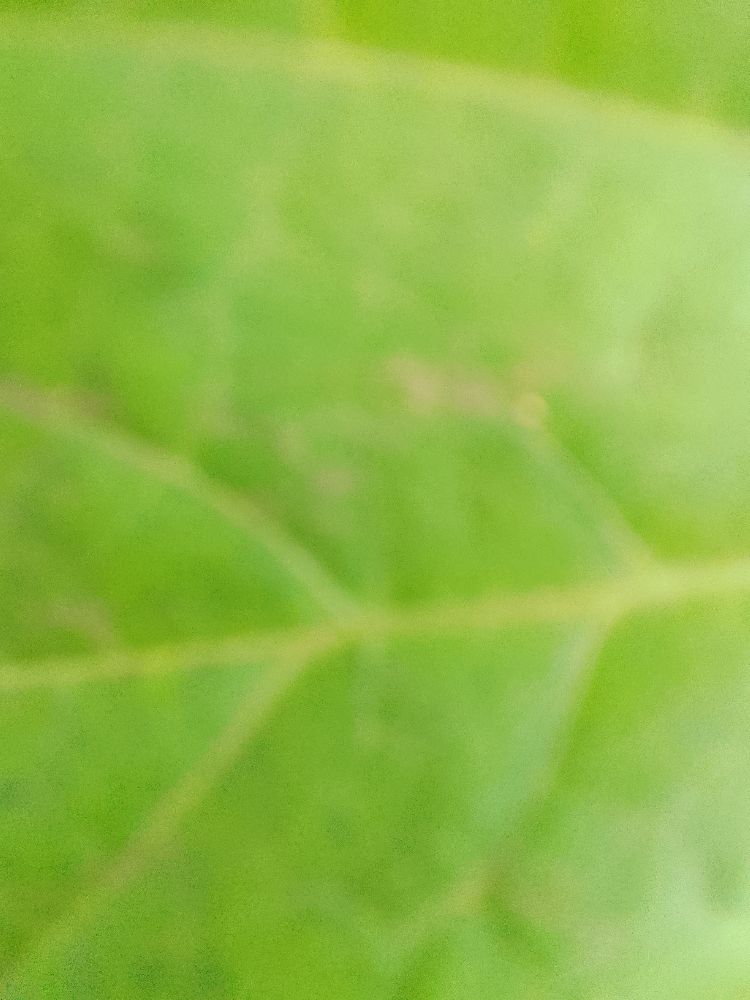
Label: healthy